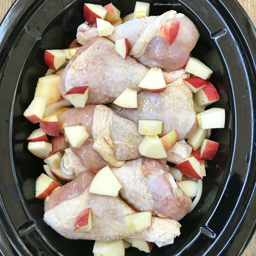
chicken , apples & honey , and potatoes slow cook together in this - pot meal .